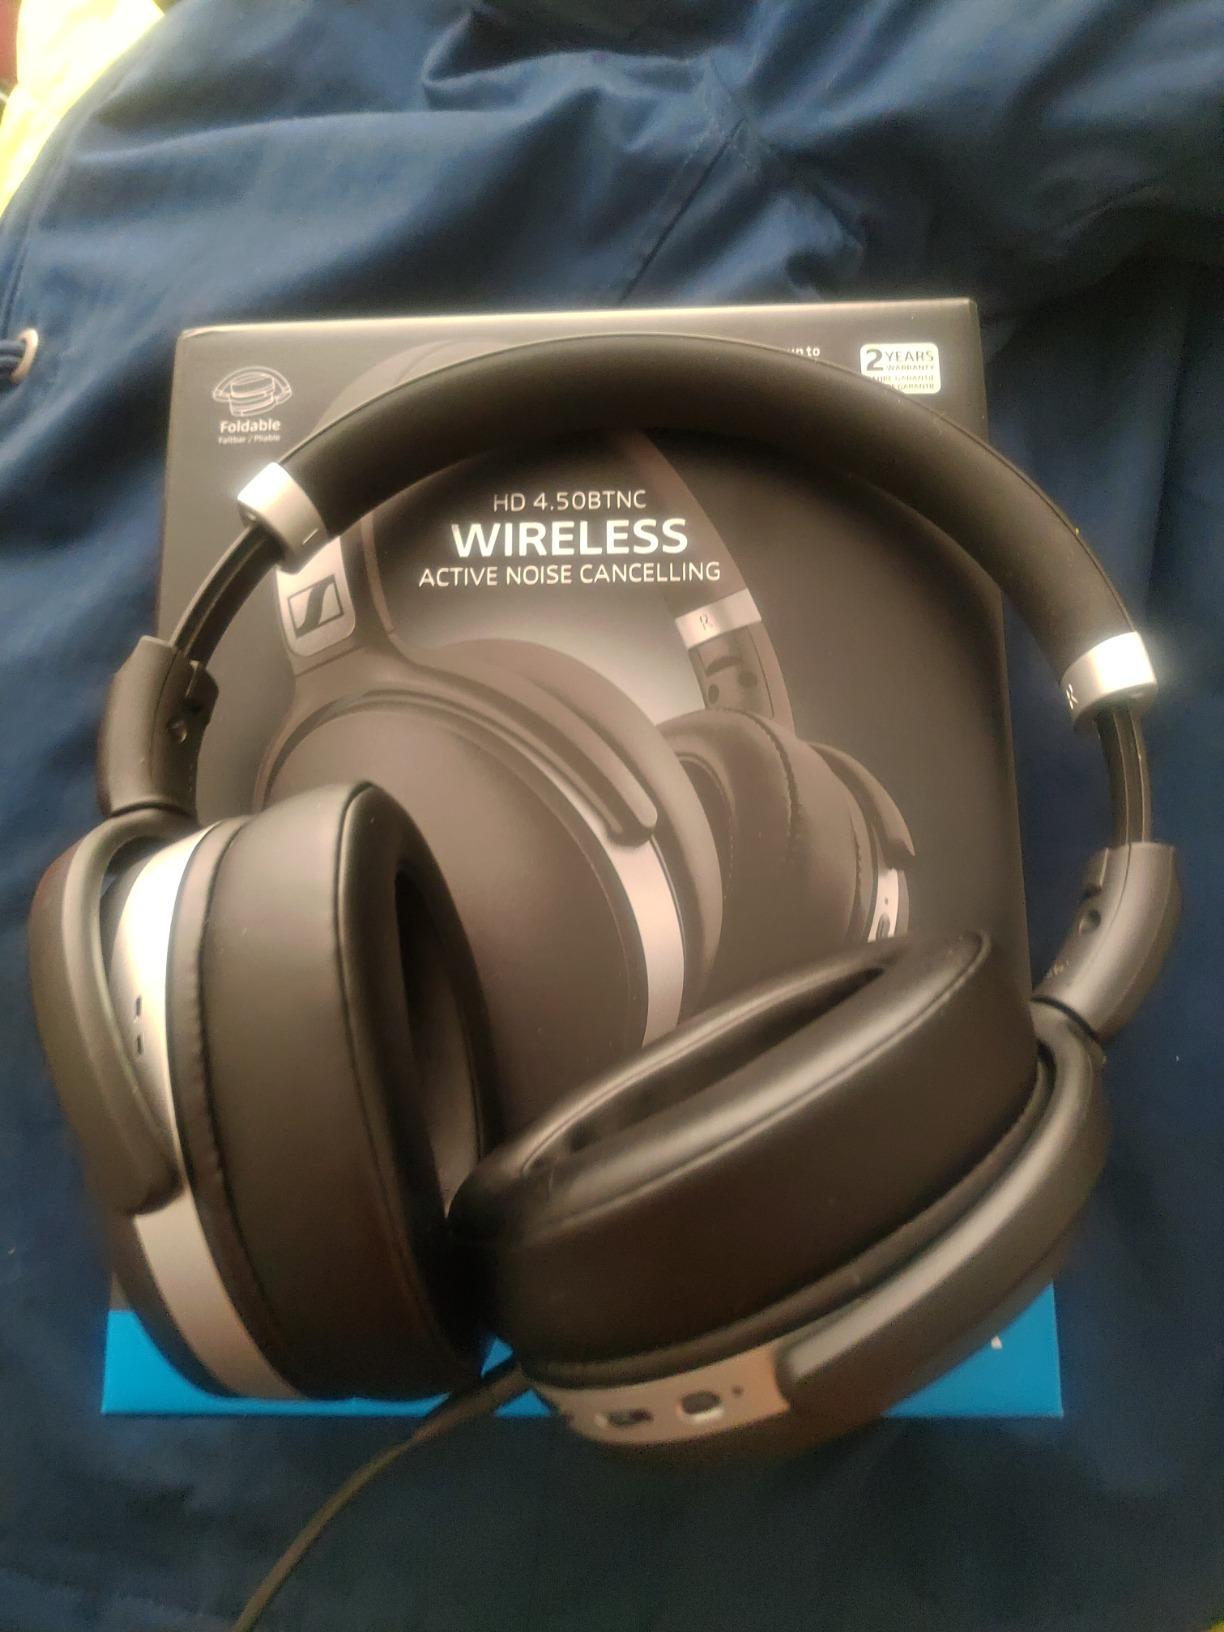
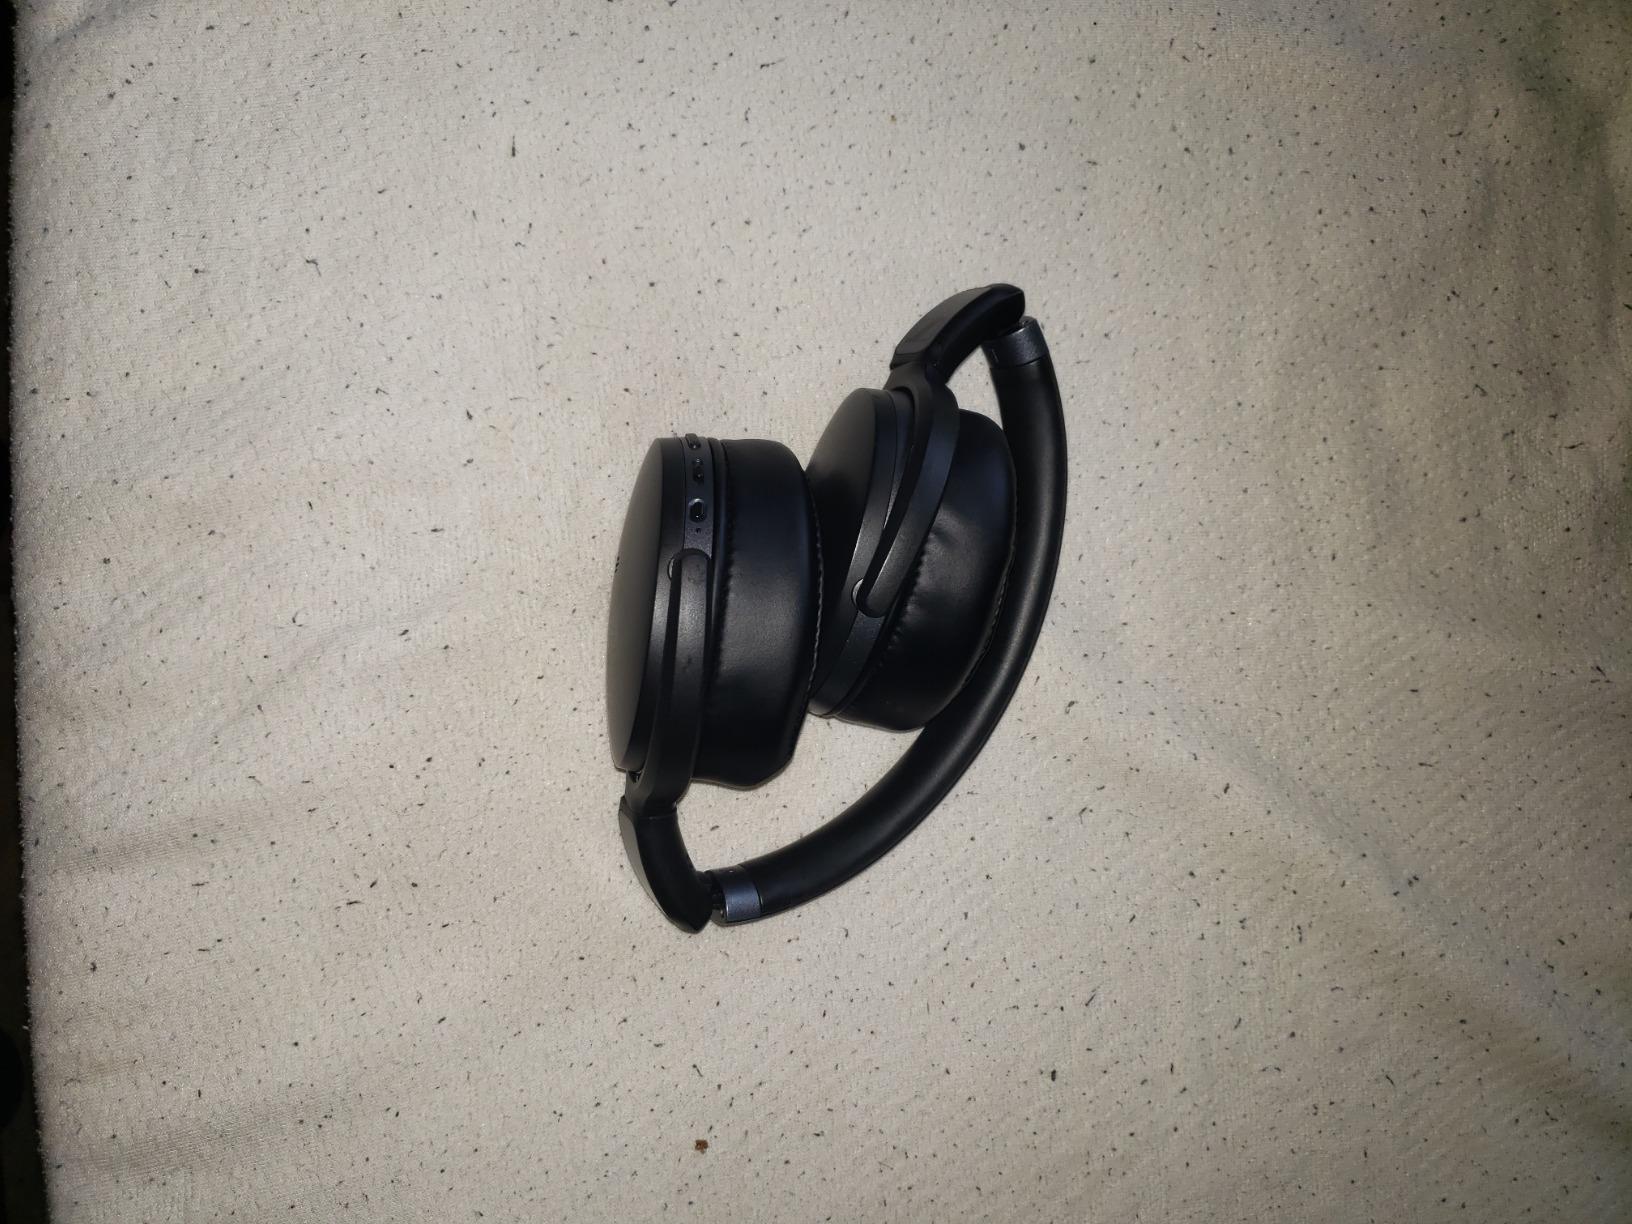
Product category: headphones
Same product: no